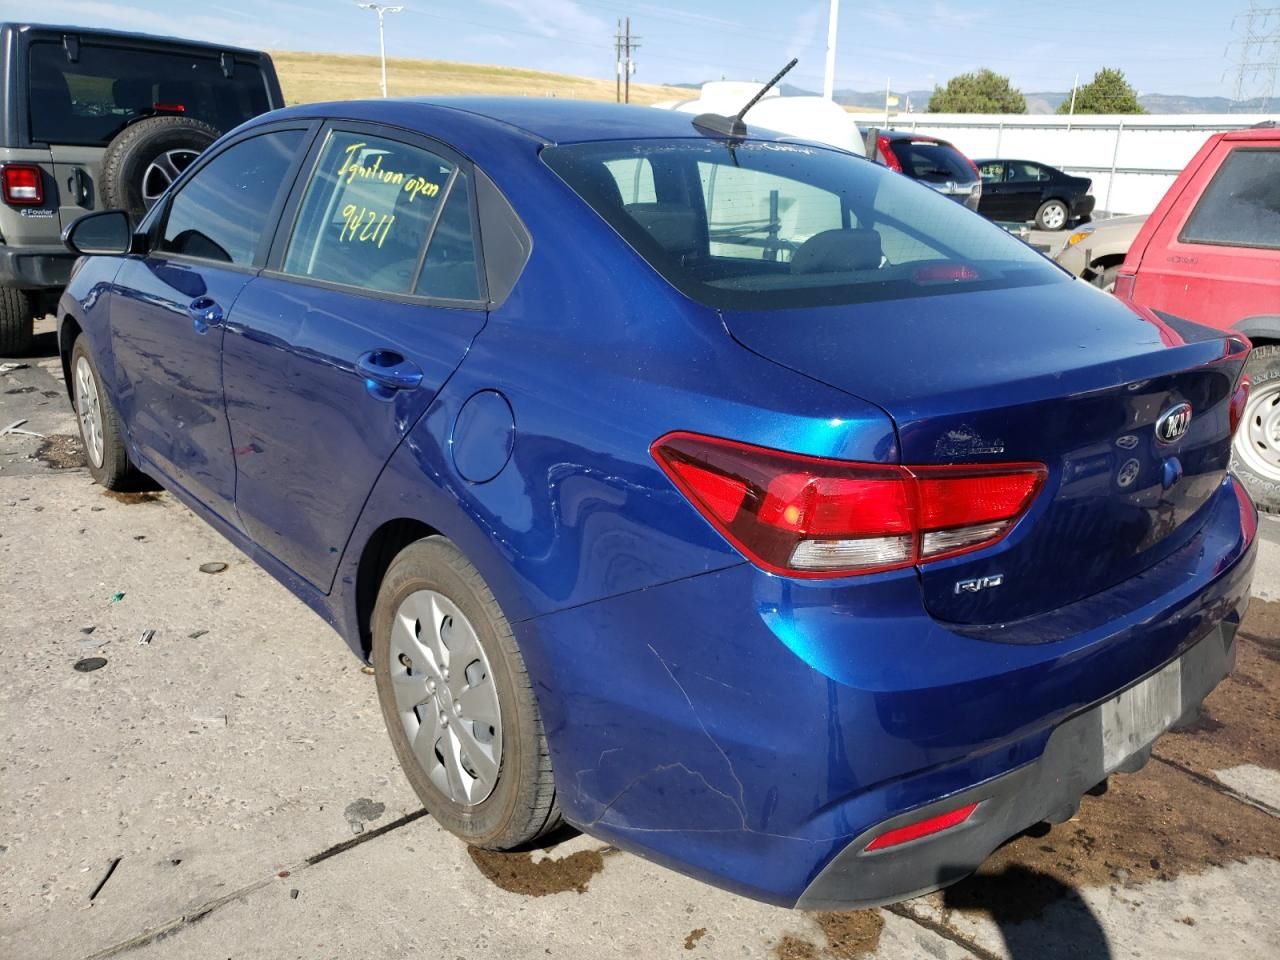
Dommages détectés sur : aile arrière gauche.
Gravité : mineur